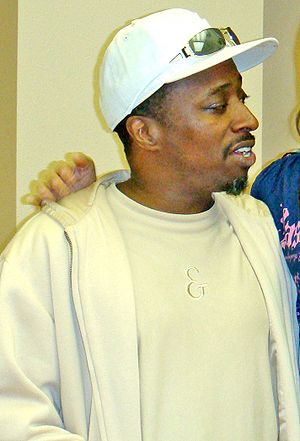
Eddie Griffin
Eddie Griffin (2008)
Edward "Eddie" Griffin er en amerikansk skuespiller og komiker. Han er bedst kendt for sin sitcom Malcolm & Eddie, sammen med medspilleren, Malcolm-Jamal Warner og hans rolle i komediefilmen, Undercover Brother fra 2002, som filmens titelkarakter. Han lavede også overskrifter i 2007 da han var involveret i en bilulykke med sin Ferrari Enzo.